Alexa PenaVega

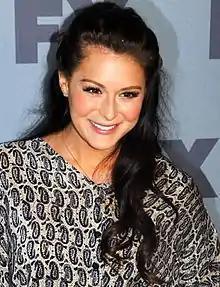
Vega in 2012

Alexa Ellesse PenaVega ( Vega; born August 27, 1988) is an American actress. She is known for her roles as Carmen Cortez in the first four "Spy Kids" films and Julie Corky in the 2004 film "Sleepover". In 2009, she starred as the title character Ruby Gallagher in the ABC Family series "Ruby & the Rockits".